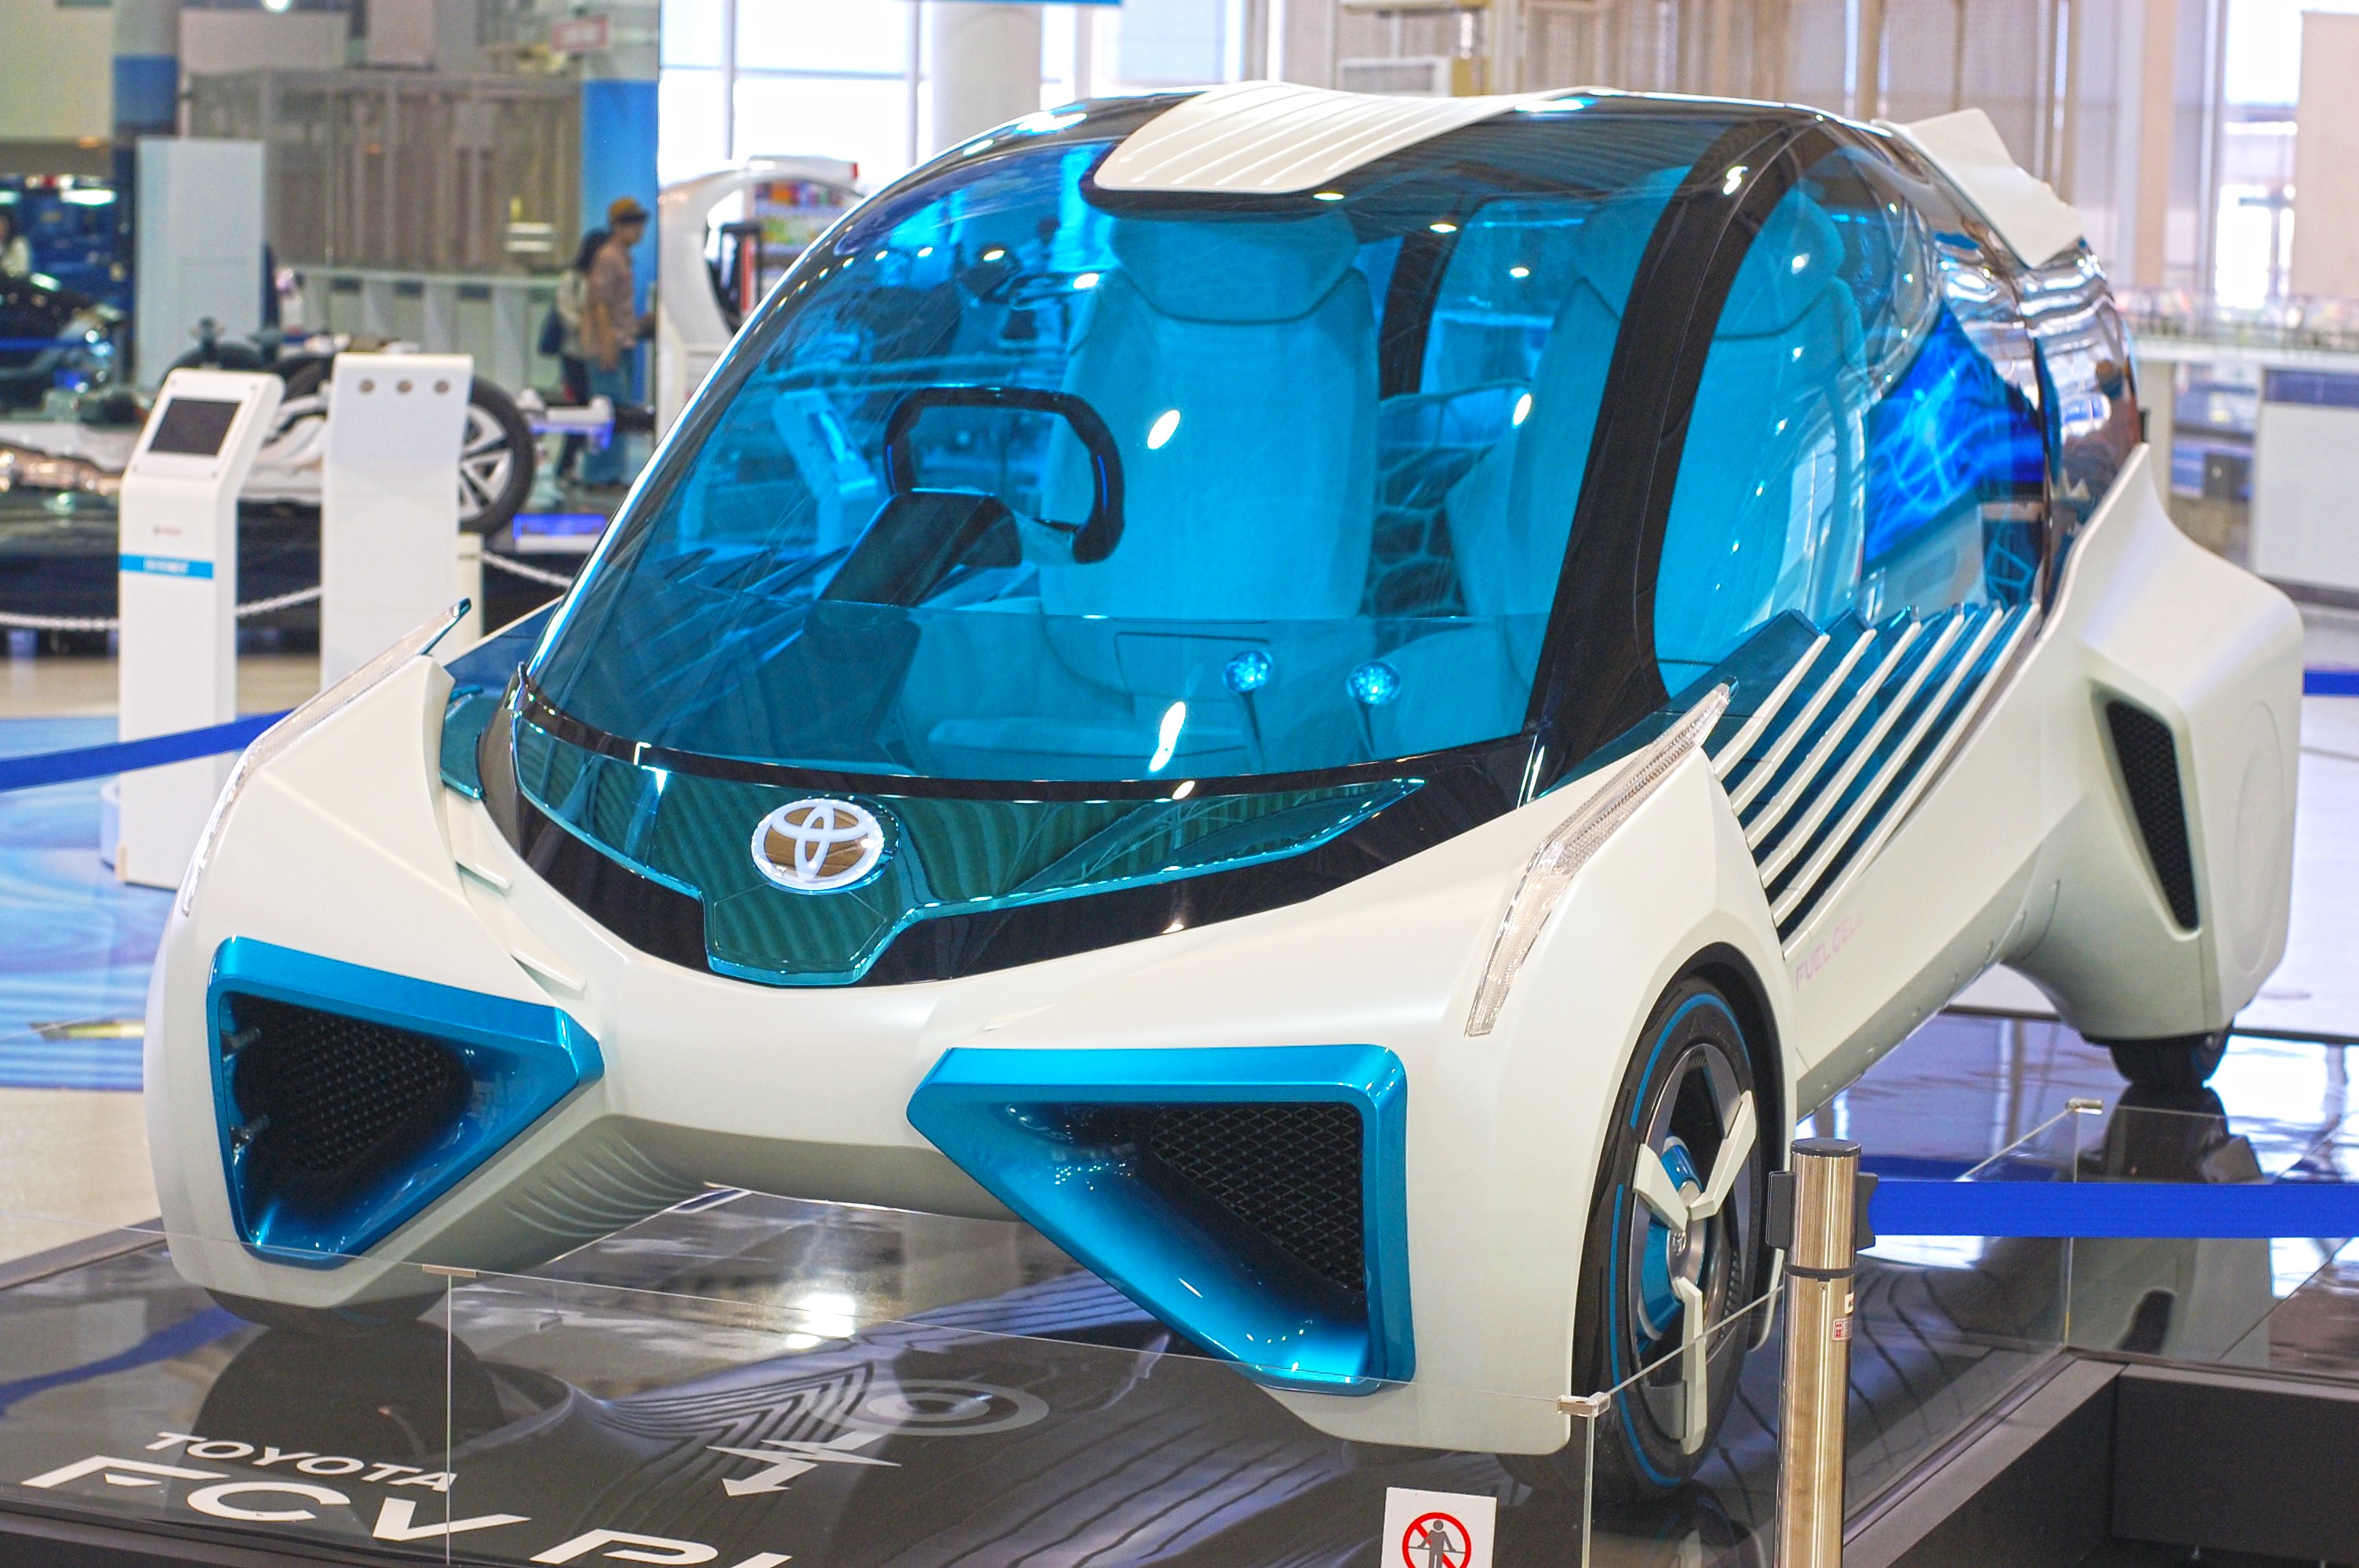
car, window, vehicle, japan, sports car, supercar, future, design, exhibition, sample, prototype, electric car, model car, auto show, concept car, electric vehicle, automobile make, automotive exterior, automotive design